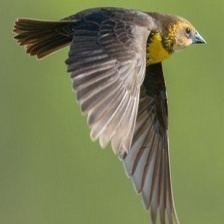
Species: YELLOW HEADED BLACKBIRD
Scientific name: XANTHOCEPHALUS